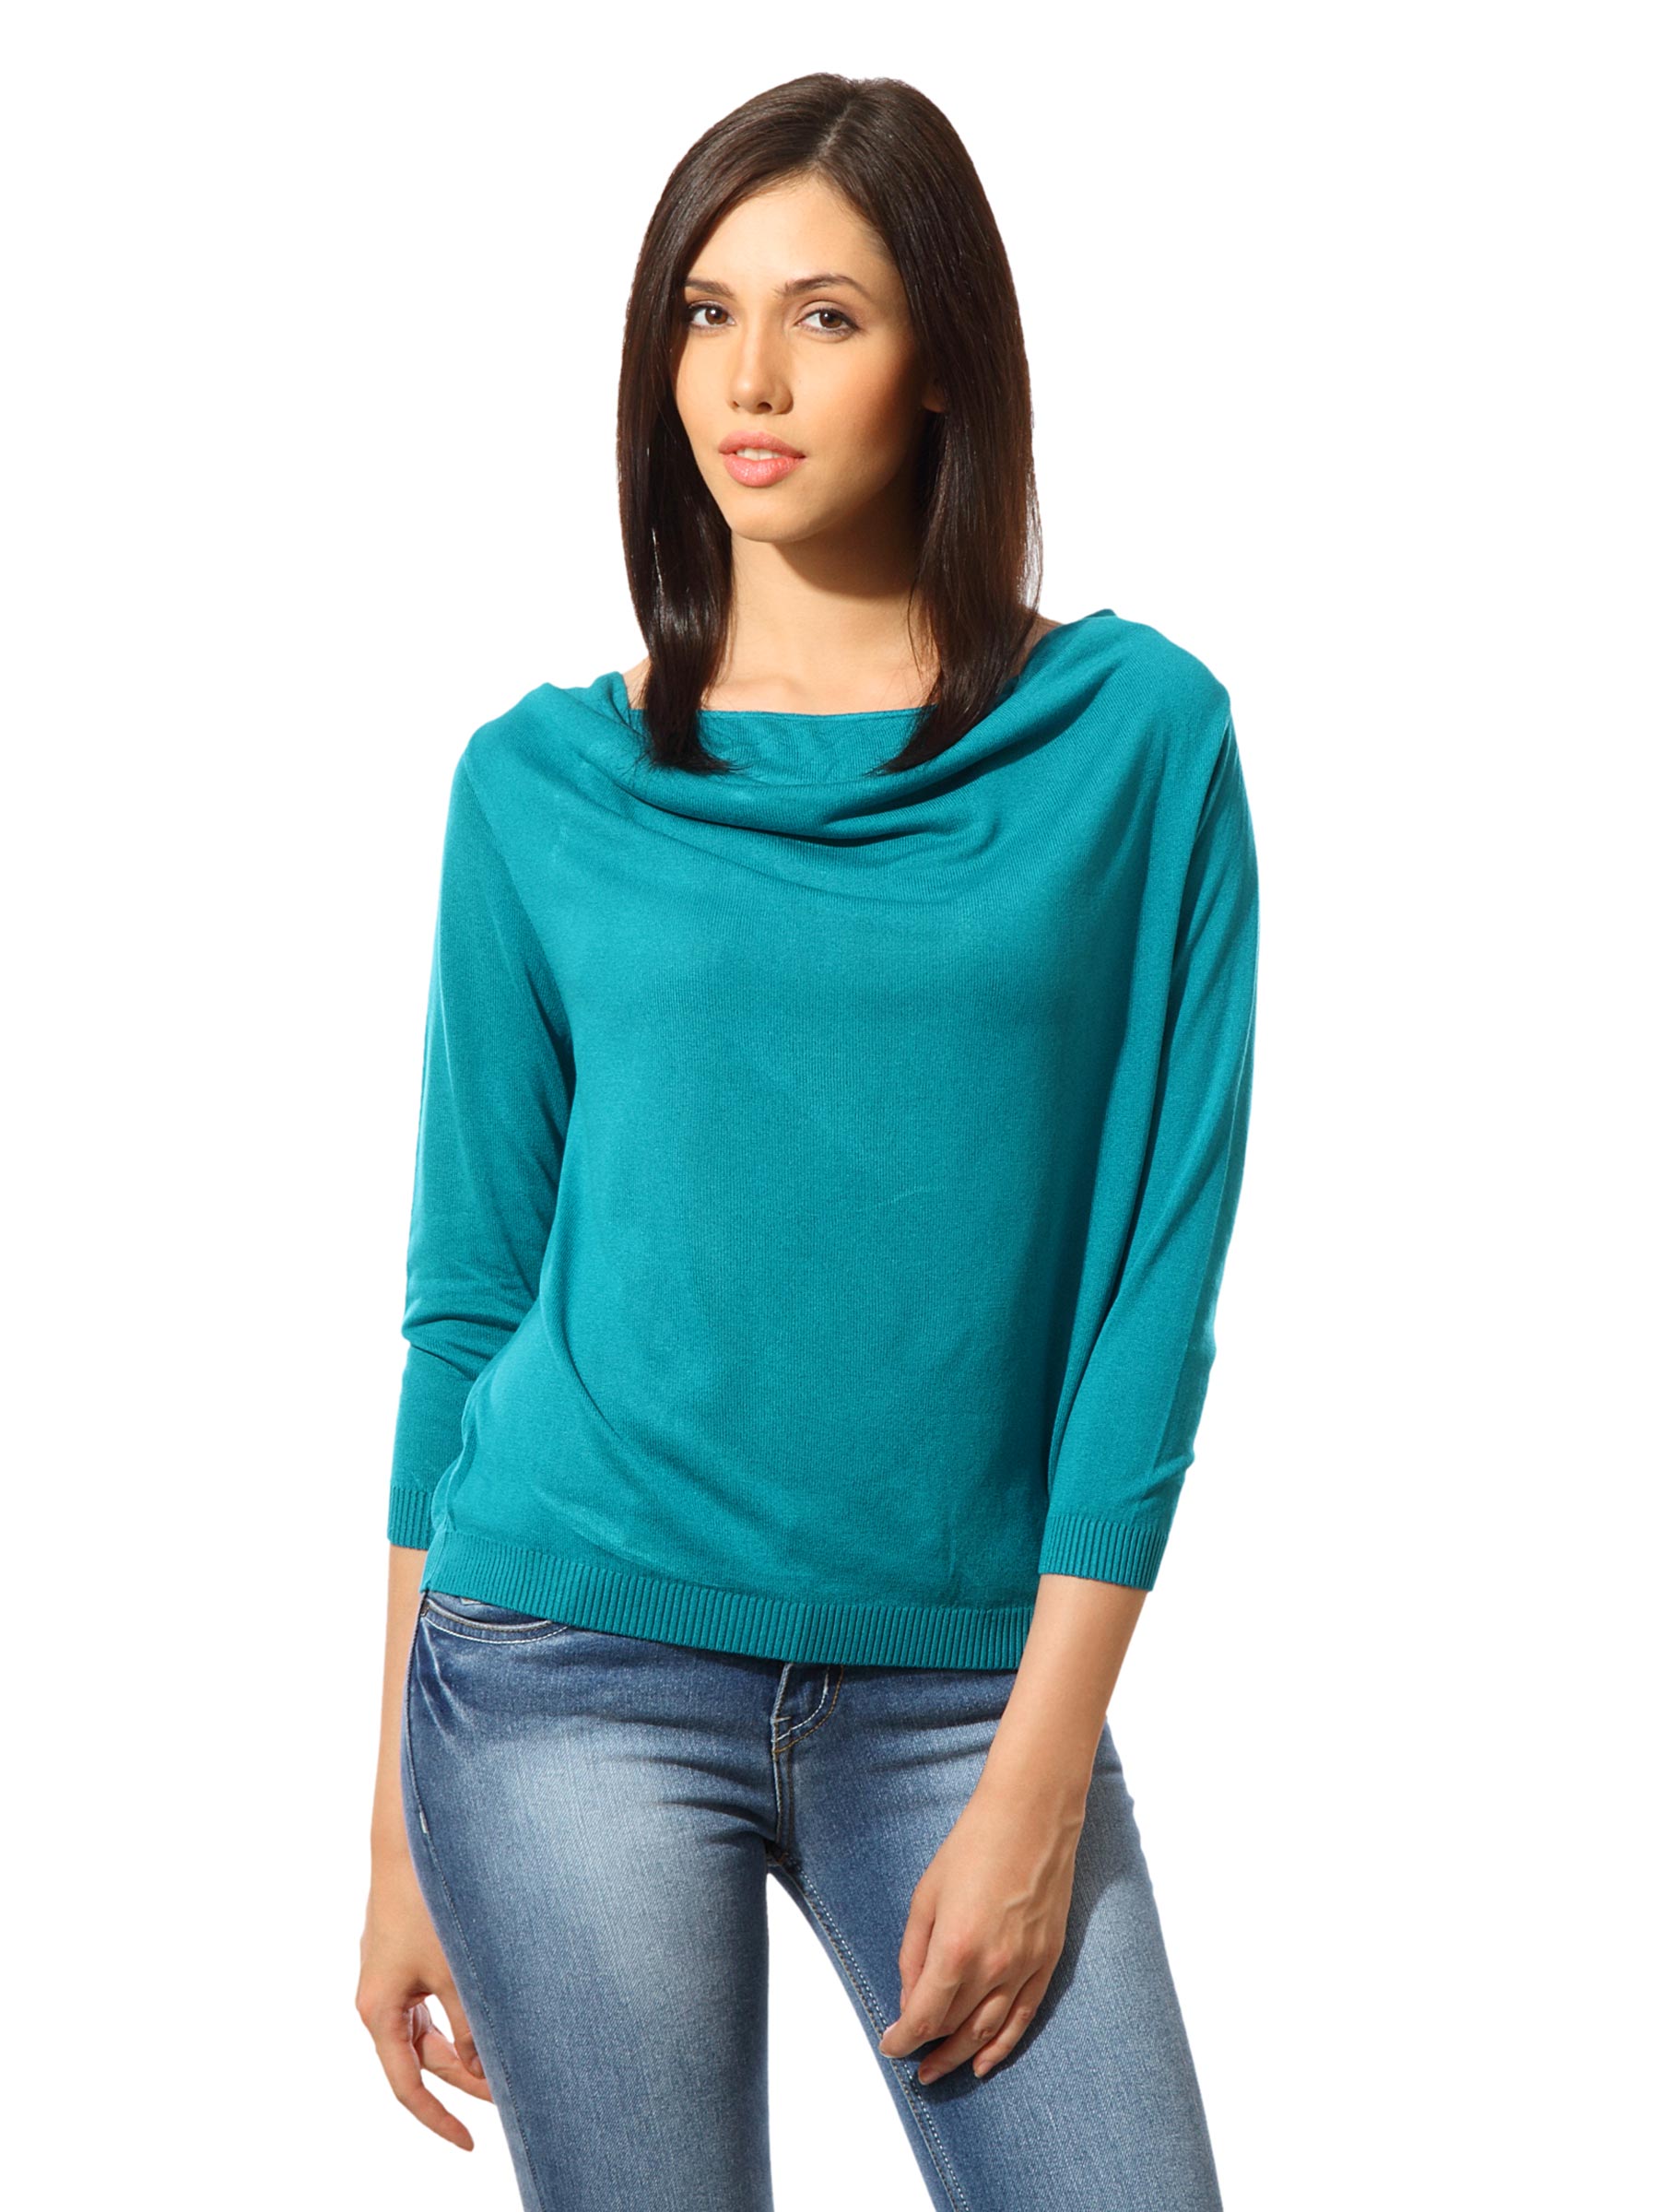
United Colors of Benetton Women Blue Top
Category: Apparel / Topwear / Tops
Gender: Women
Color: Blue
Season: Summer 2012
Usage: Casual